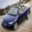
Label: automobile